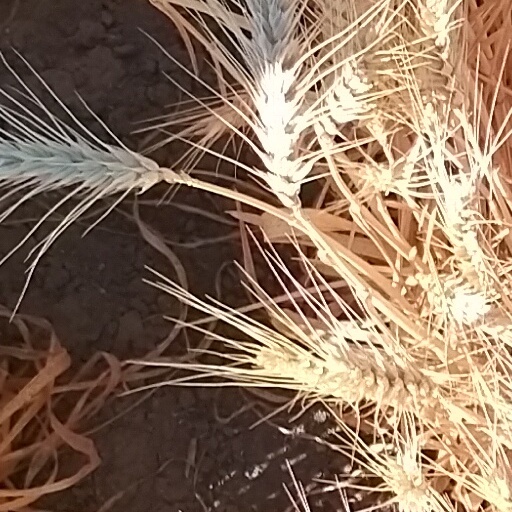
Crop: wheat